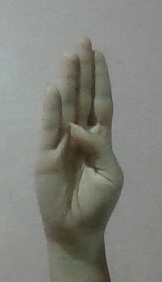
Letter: kaaf